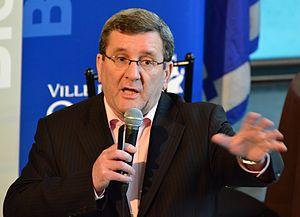
Le maire de Québec, Régis Labeaume, pendant une conférence au Cégep Limoilou.
L'Équipe Labeaume est un parti politique municipal de la ville de Québec. Fondé par Régis Labeaume, il est autorisé par le Directeur général des élections du Québec le 5 juin 2008.